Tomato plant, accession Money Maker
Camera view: bottom (45 deg); turntable rotation: 30 degrees
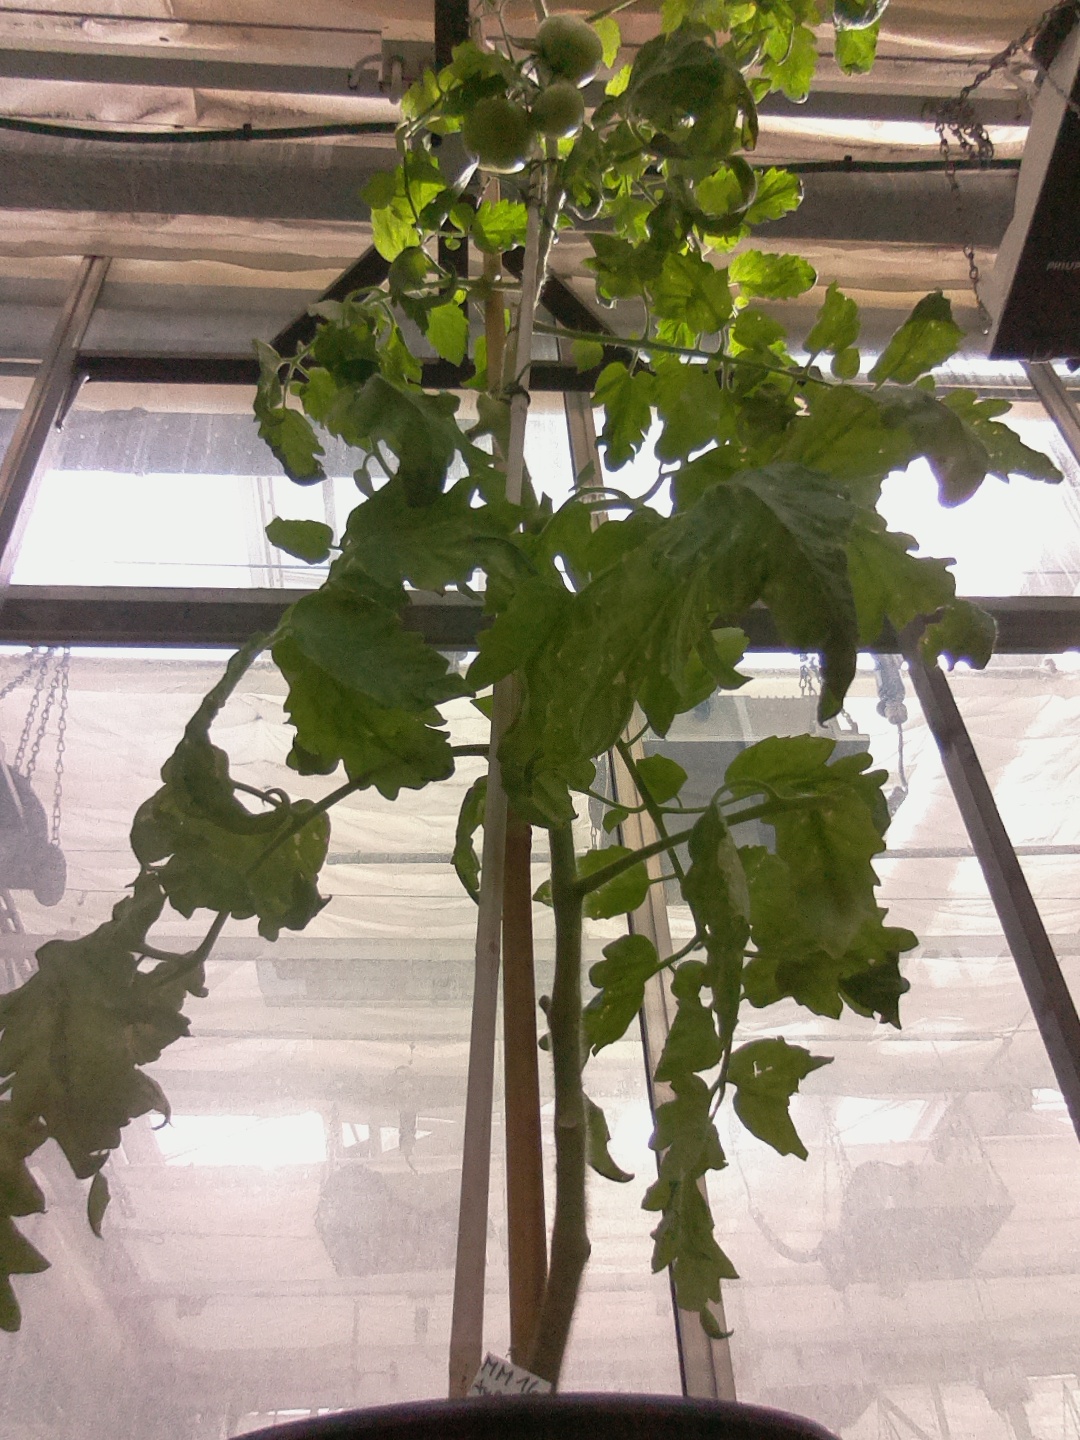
BBCH growth stage 75: 50%-60% of final fruit size